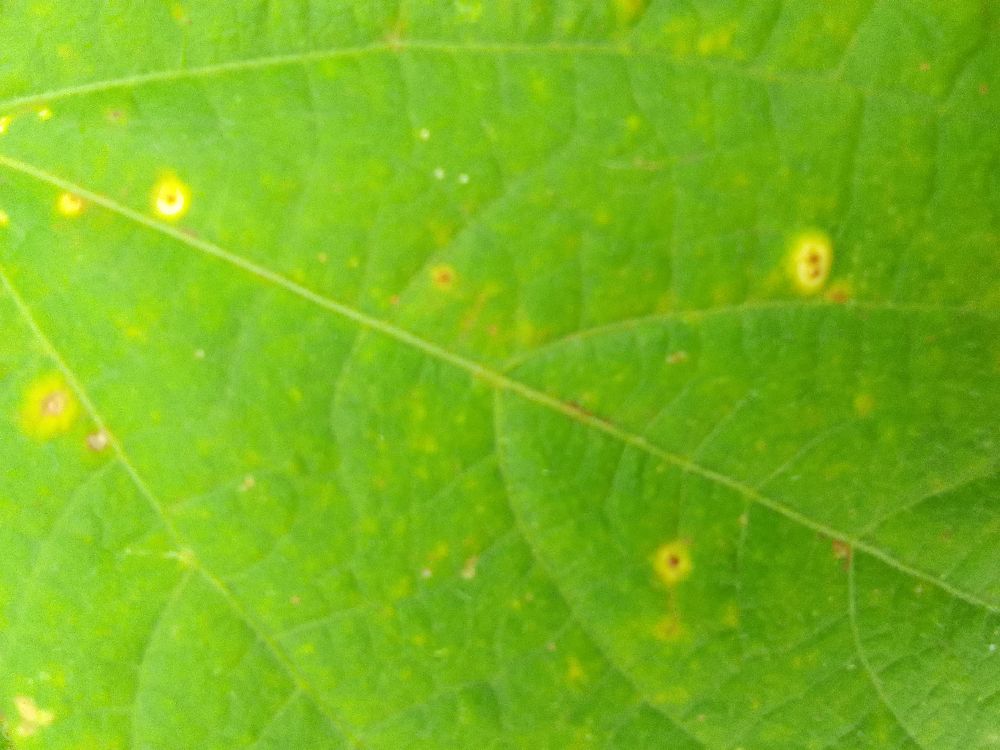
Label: rust